Lambo (boat)

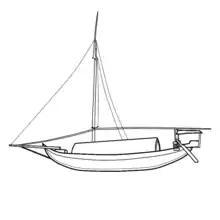
Sketch of a beached Mandarese lambo in Pare Pare. The hull is pajala, the structure at the stern is not an "ambeng". The sail used is "nade" sail.

This type of "perahu" is the result of combining fore-and-aft rig with indigenous pajala-type hull made by Bugis and Makassar people. They can be seen in the area of river mouths and creeks at the North of Makassar. They also can be seen carrying sea turtles to Kampung Benoa, Bali, with Mandarese crew. In there they are known as bago by other sailors, but to Mandarese people in Sulawesi, bago is a term referring to small boats for catching fish.